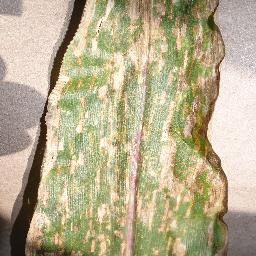
Label: Corn___Cercospora_leaf_spot Gray_leaf_spot